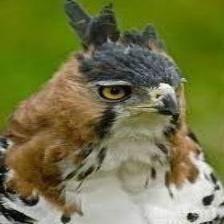
Species: ORNATE HAWK EAGLE
Scientific name: SPIZAETUS ORNATUS